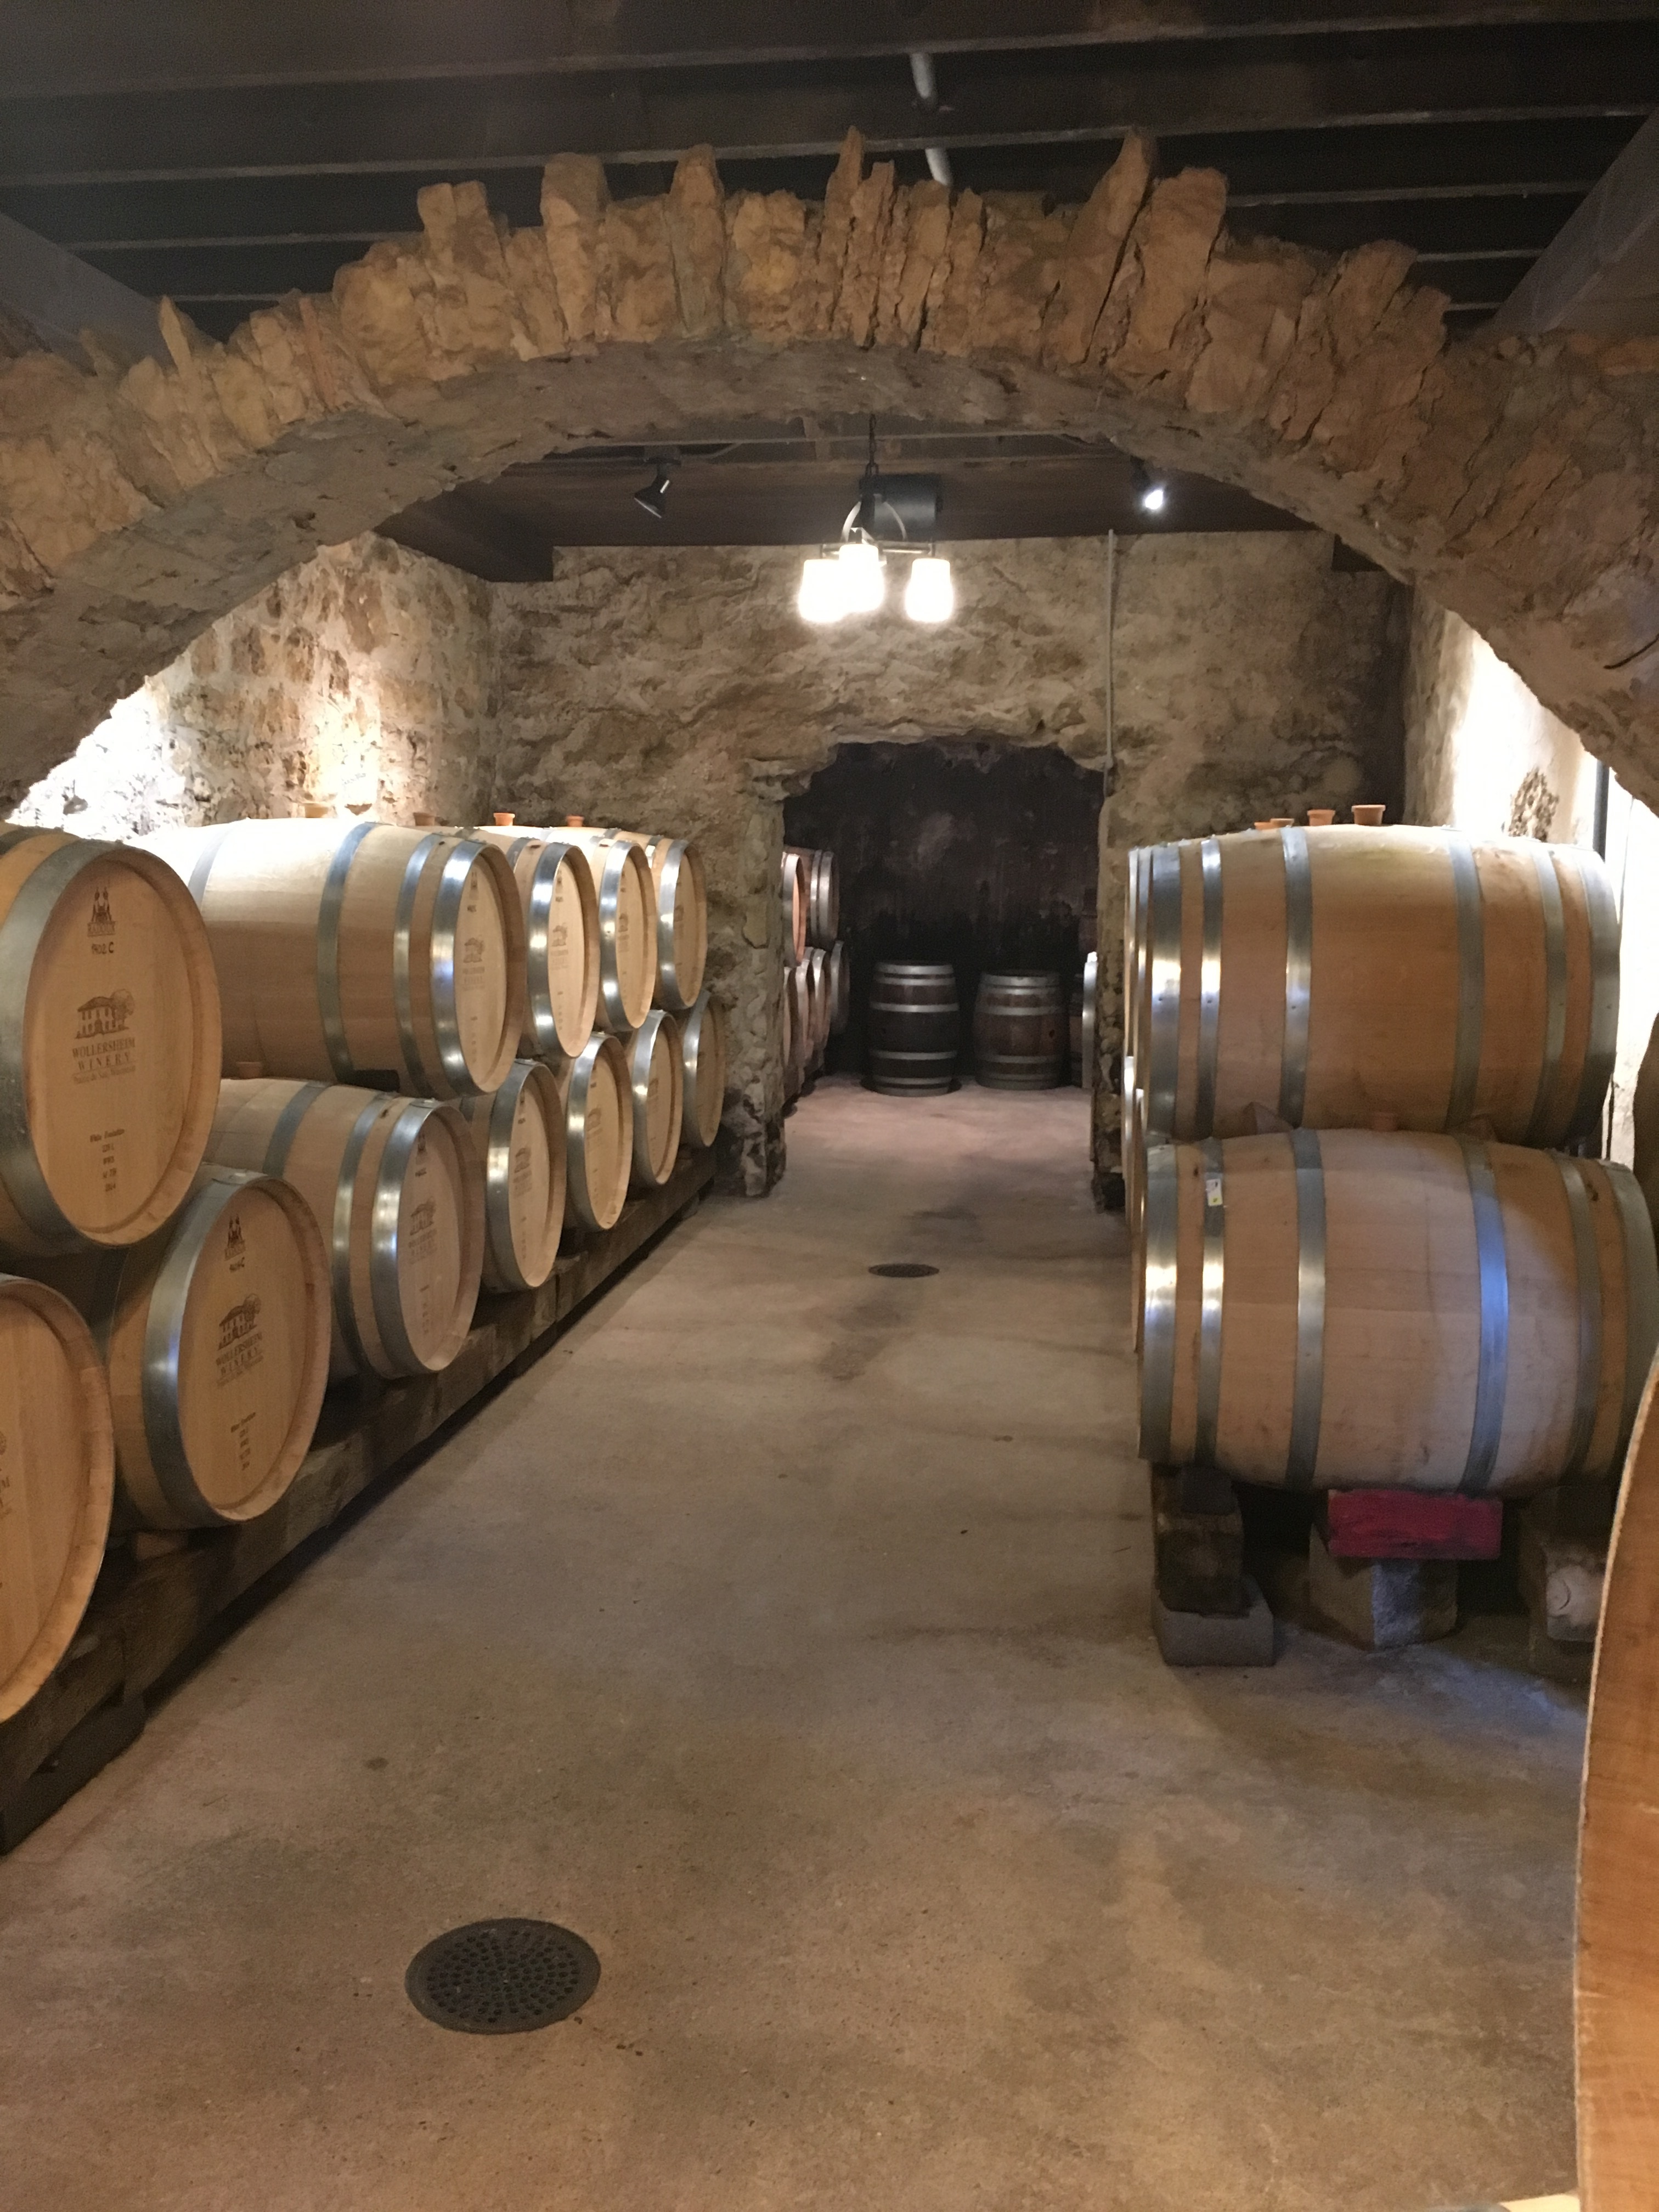
wood, wine, liquor, interior design, winery, wine barrels, man made object